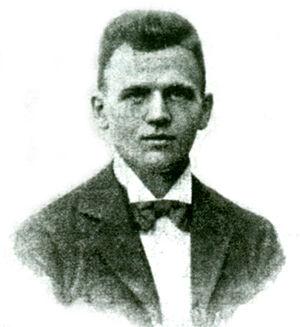
Ernst Ludvig Emanuel Schultz est un athlète danois spécialiste du sprint.